Oflag IV-C

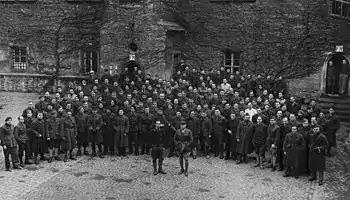
Some of the French officers held at Colditz

In May 1943, the Wehrmacht High Command decided that Colditz should house only Americans and Commonwealth. In June the Dutch were moved out, followed shortly thereafter by the Poles and Belgians. The final French group left 12 July 1943. By the end of July there were a few Free French officers, and 228 Commonwealth officers including Britons, Canadians, Australians, New Zealanders, South Africans, Irish, and one Indian.